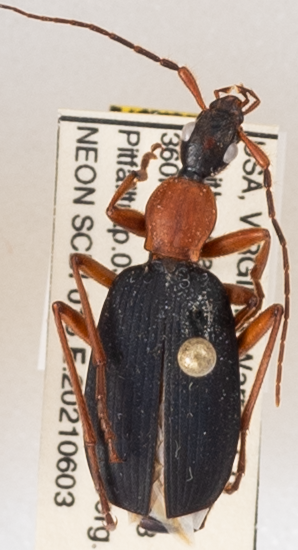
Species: Galerita bicolor
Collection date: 2021-06-03
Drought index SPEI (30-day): -1.532
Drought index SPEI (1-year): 0.072
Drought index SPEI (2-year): -0.24